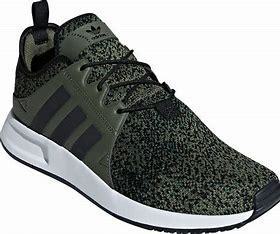
Brand: Adidas
Model: X_plr